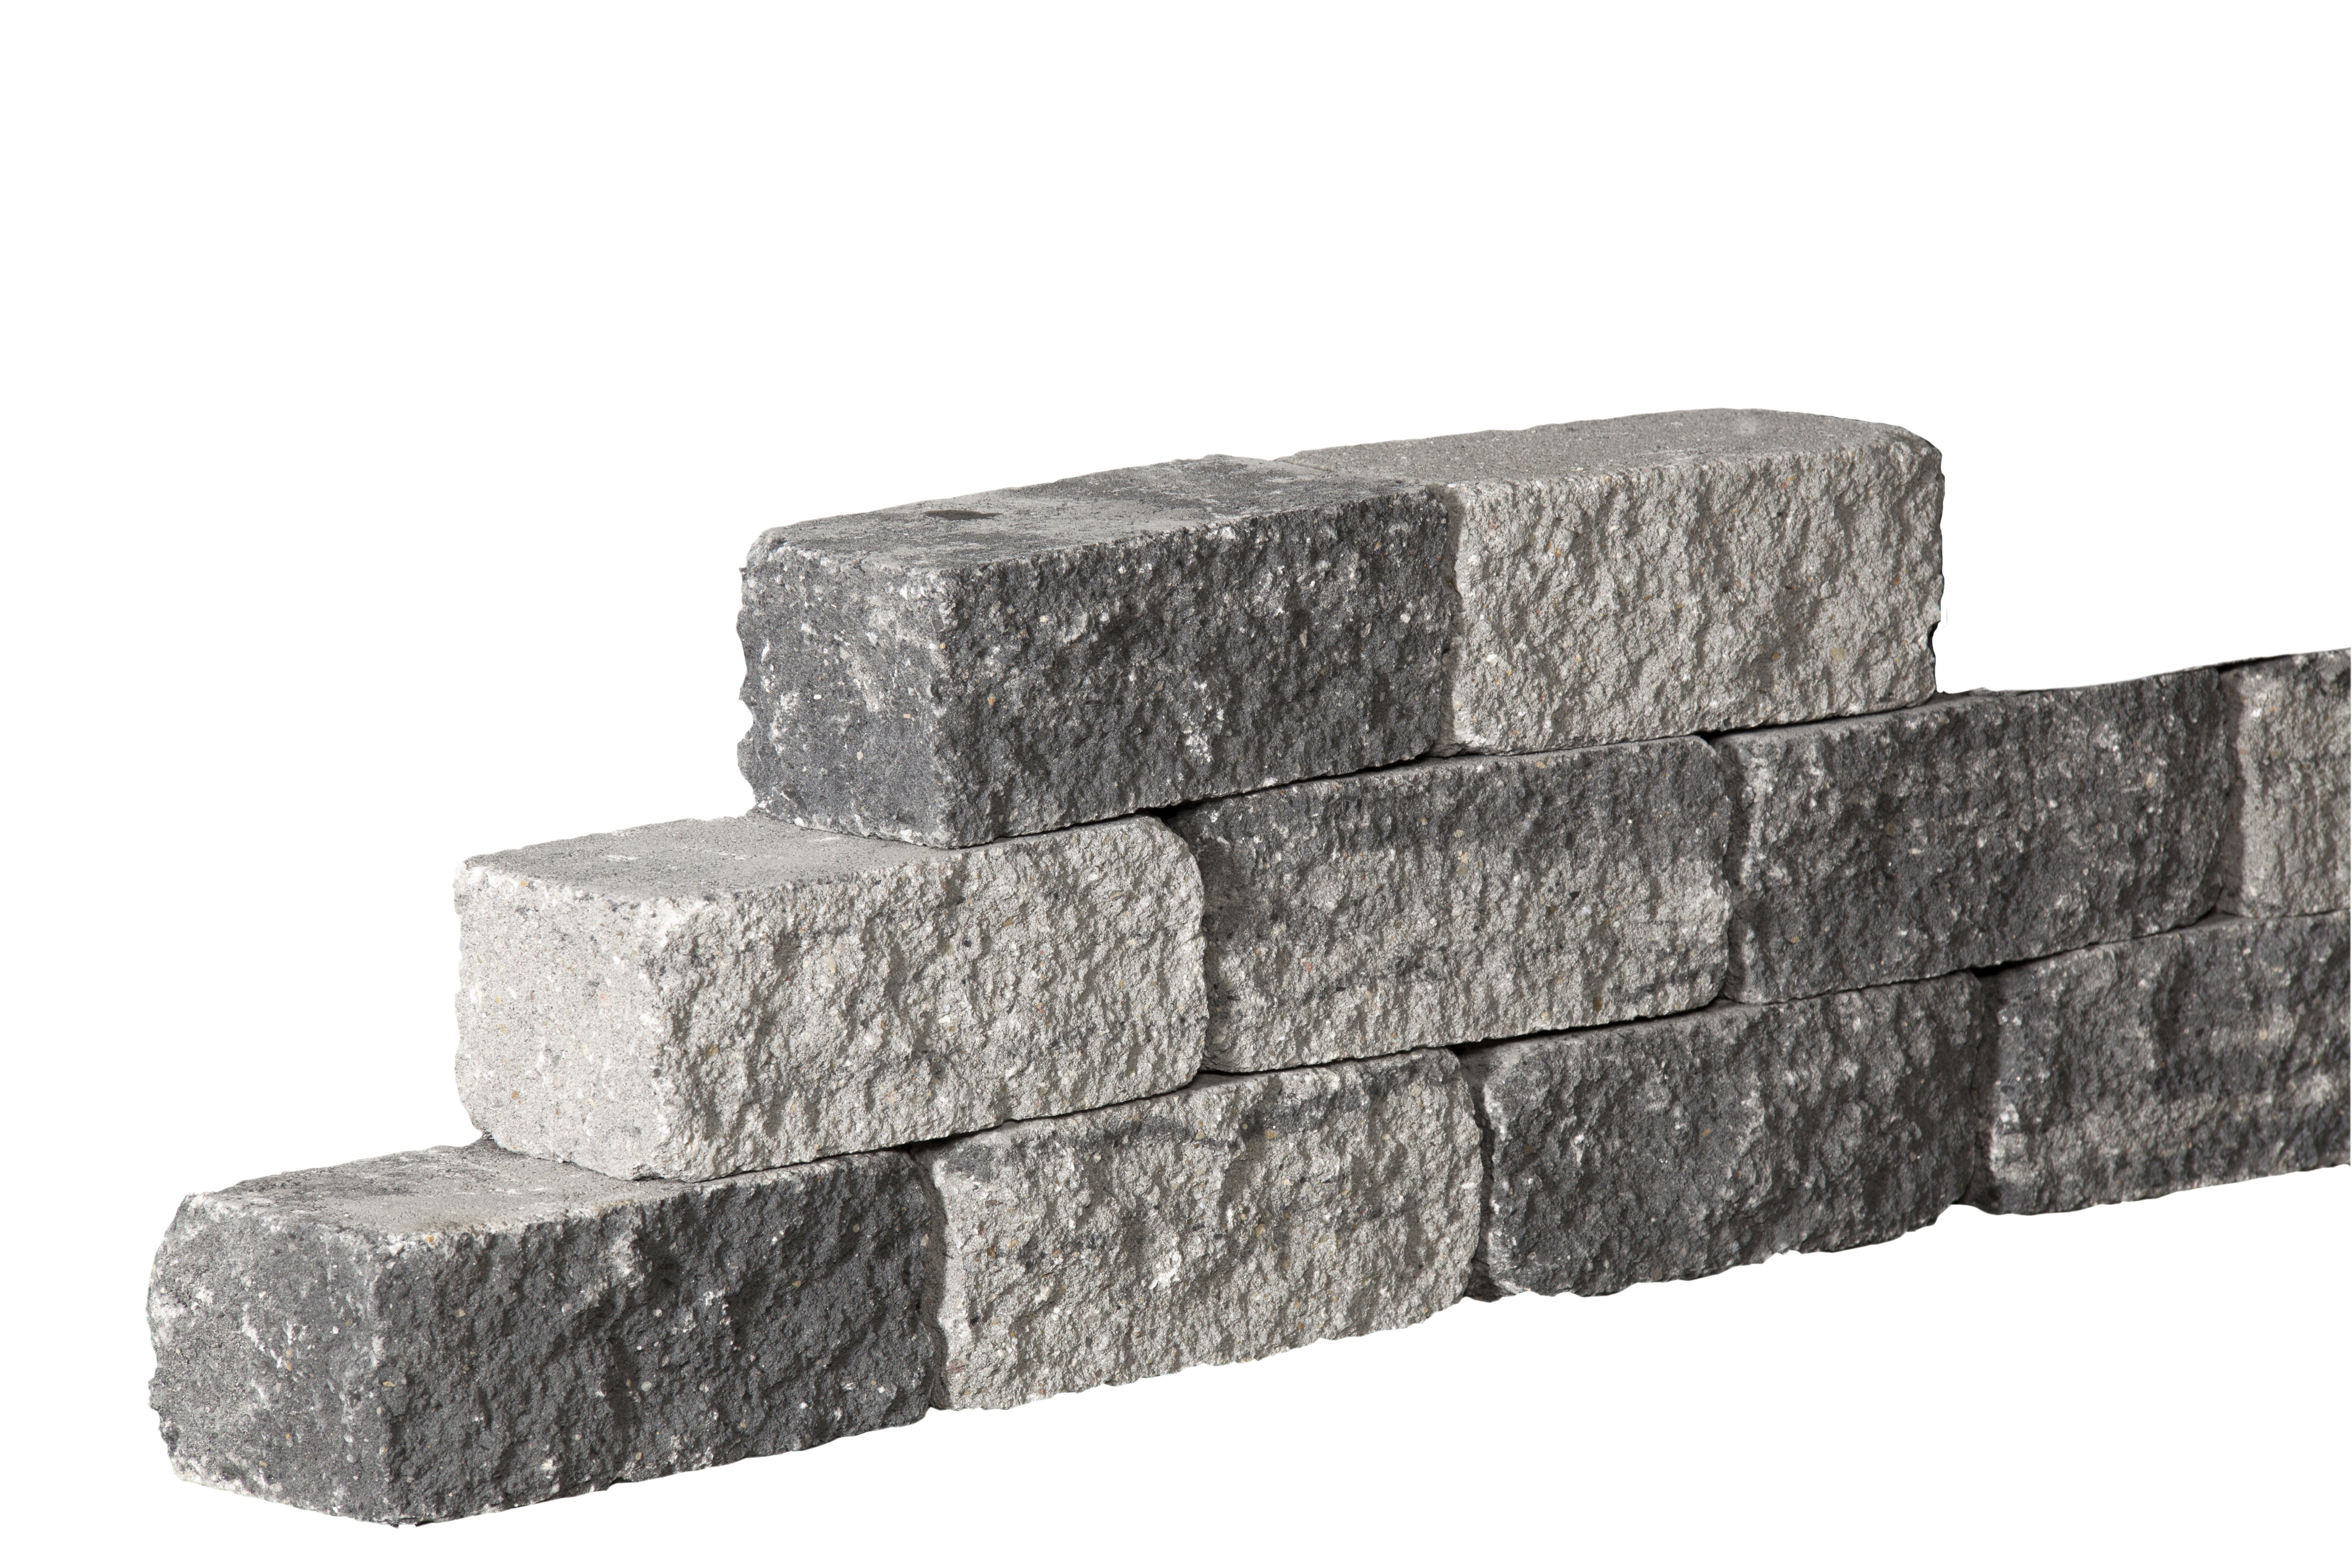
Trockenmauerstein CombiUno 30 x 15 x 12 cm MATTERHORN / grau-anthrazit
Brand: Red Sun
4-seitig gespalt. + gekollert
Category: Hardware > Building Materials > Drywall